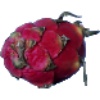
Label: Pitahaya Red 1